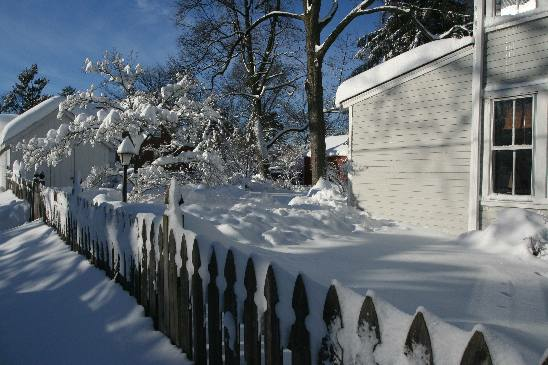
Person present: No